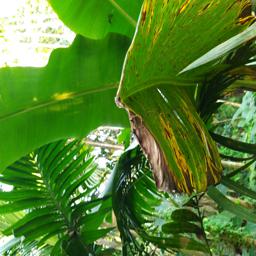
Label: BLACK SIGATOKA